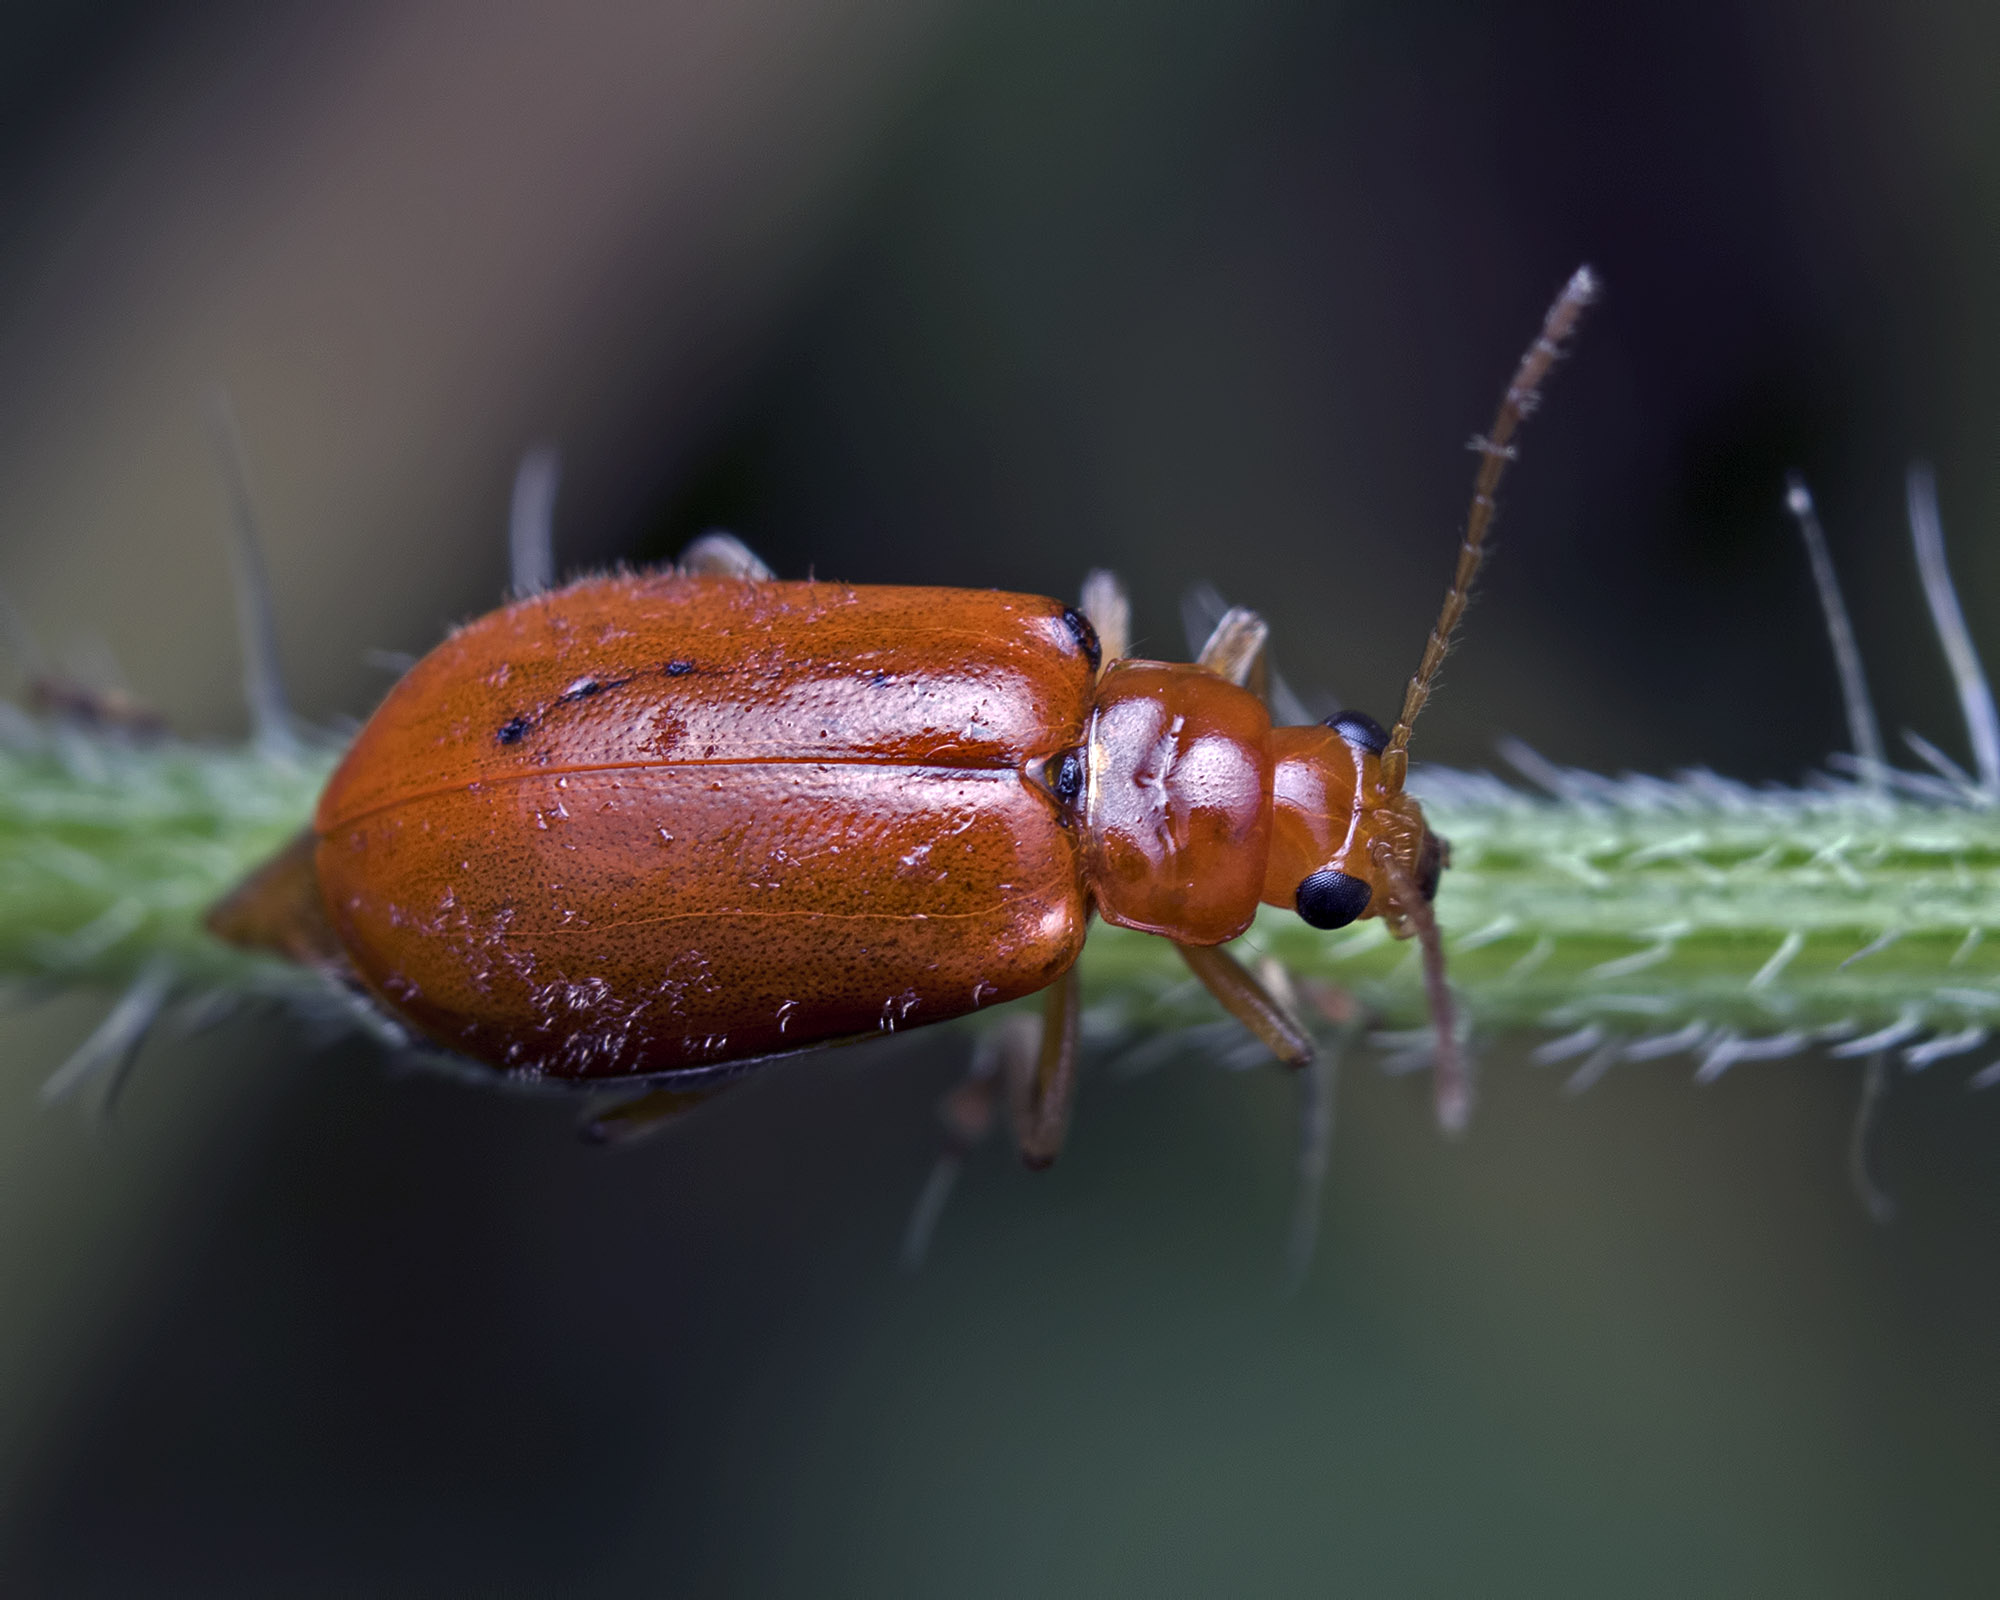
nature, photography, insect, fauna, invertebrate, close up, india, beetle, ariansuresh, chennai, tamilnadu, otherextensiontube21mm, macro photography, arthropod, leaf beetle